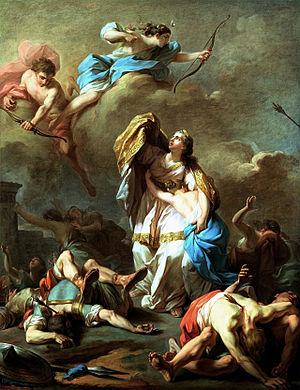
Diane et Apollon perçant de leurs flèches les enfants de Niobé est un tableau de Jacques Louis David peint en 1772 pour le concours du grand Prix de Rome. Représentatif du style rococo qui caractérise la période de formation du peintre, le tableau est emblématique pour être la cause d'un conflit entre David et le jury de l'Académie royale de peinture et de sculpture, qui refusa le premier prix à David à la suite d'un vote arrangé.